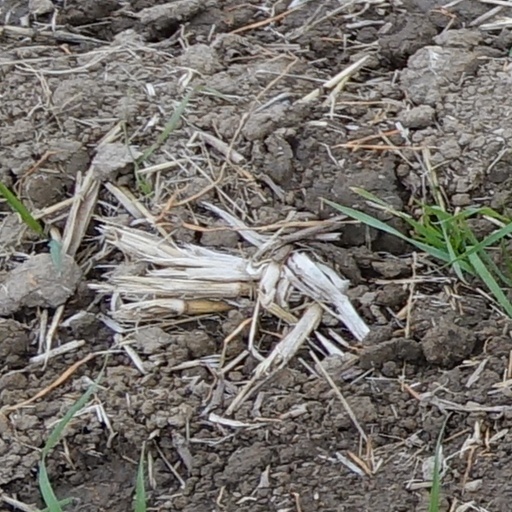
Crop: wheat